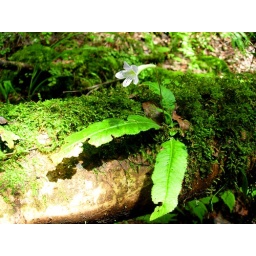
flower in the rain forest